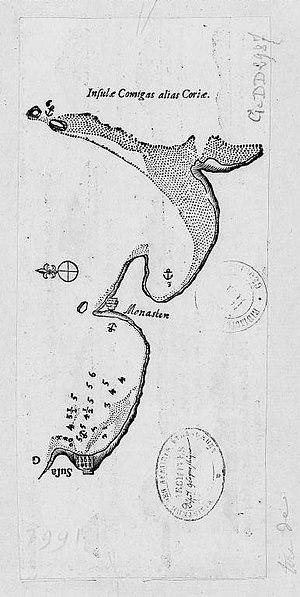
Carte italienne de Sousse, Monastir et des îles Kuriat, 1600-1699, Tunisie.
Monastir, est une ville côtière du Sahel tunisien, au centre-est de la Tunisie, située sur une presqu'île au sud-est du golfe d'Hammamet, à une vingtaine de kilomètres à l'est de Sousse et à 162 kilomètres au sud de Tunis. En 2014, la population de la municipalité atteint 93 306 habitants.